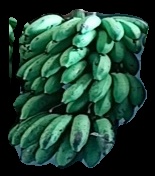
Variety: rasbale
Grade: grade2